Fleming's Prime Steakhouse & Wine Bar

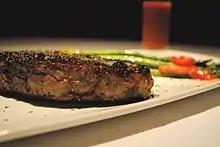
Peppercorn steak with F17 steak sauce at Fleming's Prime Steakhouse & Wine Bar

Fleming's Prime Steakhouse & Wine Bar (or simply Fleming's) is an American fine dining steakhouse restaurant chain owned and operated by Bloomin' Brands, headquartered in Tampa, Florida. In addition to steak and wine, they serve a variety of American cuisine associated with fine dining, such as calamari, chocolate desserts, crab, lobster, and other seasonal specials.